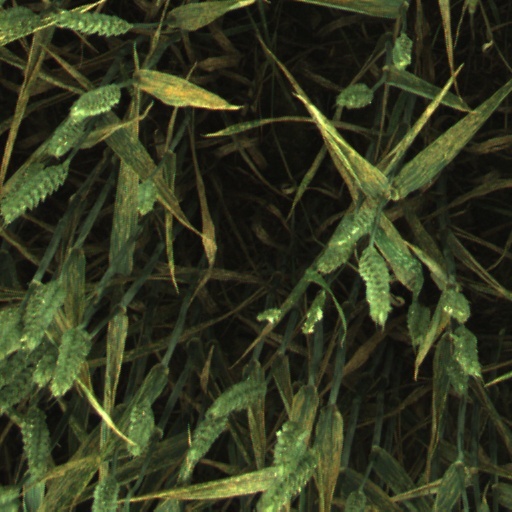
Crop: wheat